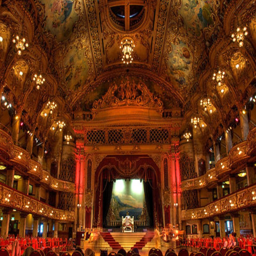
the ballroom is lavish in its interior and hosts all sort of celebrations and events